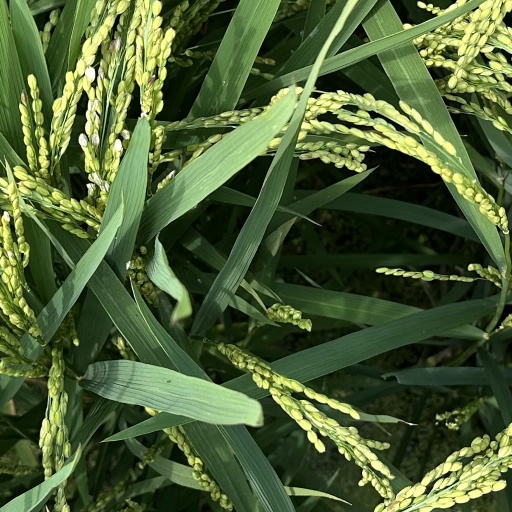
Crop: rice